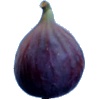
Label: Fig 1